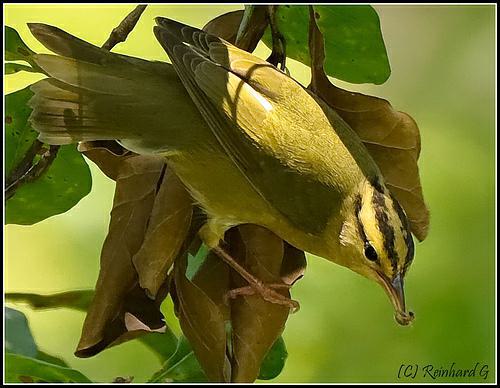
A photo of a worm eating warbler